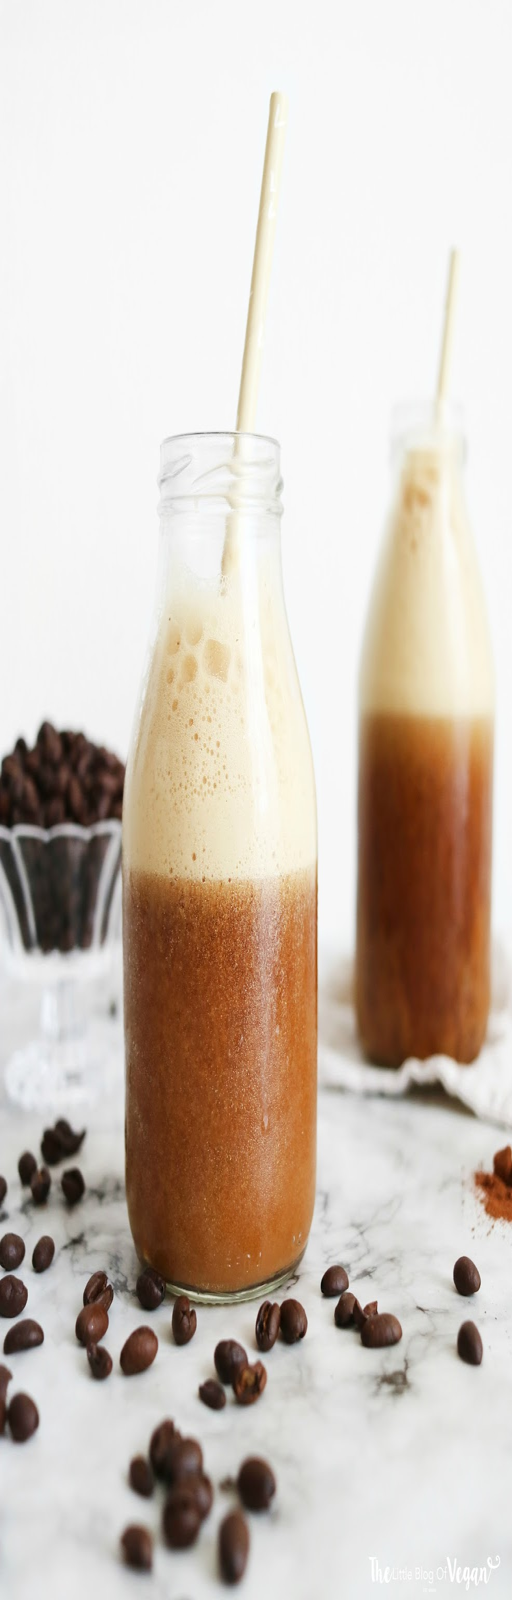
why not combined a milkshake with an iced coffee seemed like a great idea to me and i am so happy i did it it tastes delicious